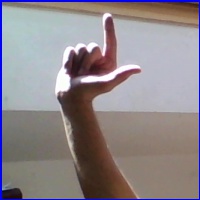
Letra: L